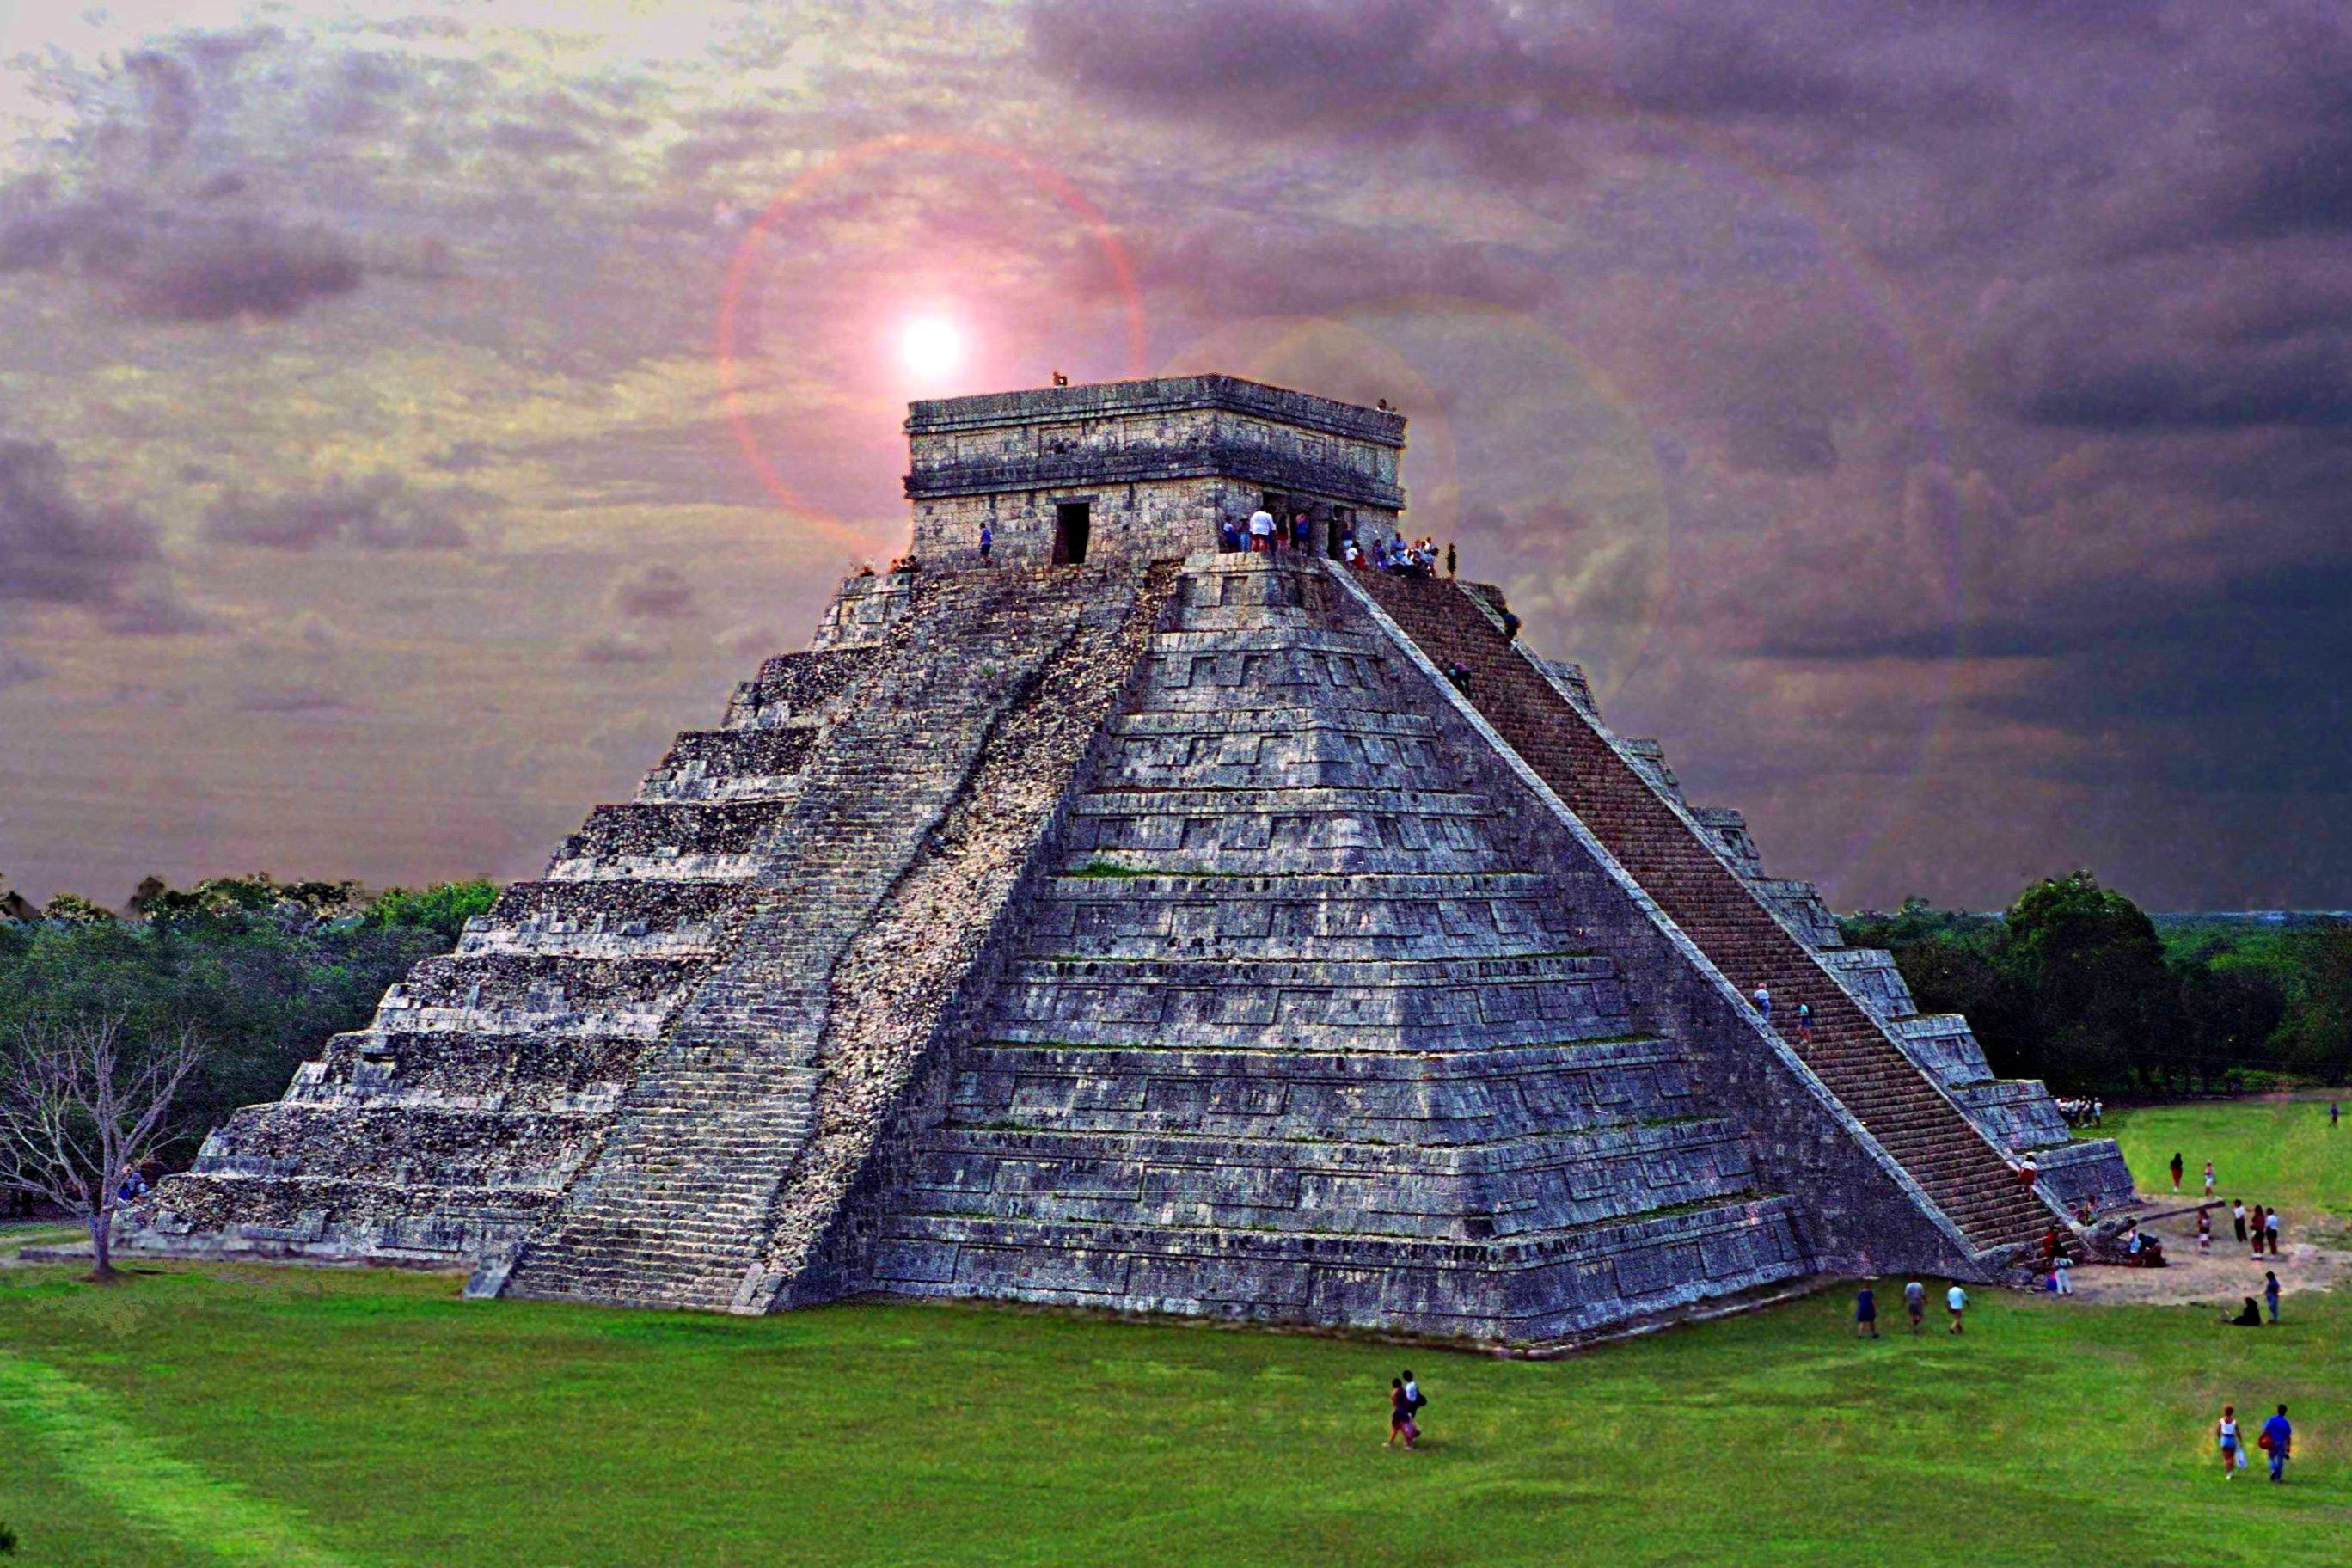
Landmark: Chichen Itza